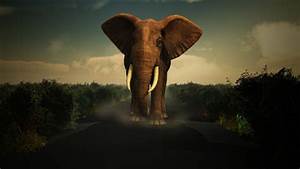
Label: elephant